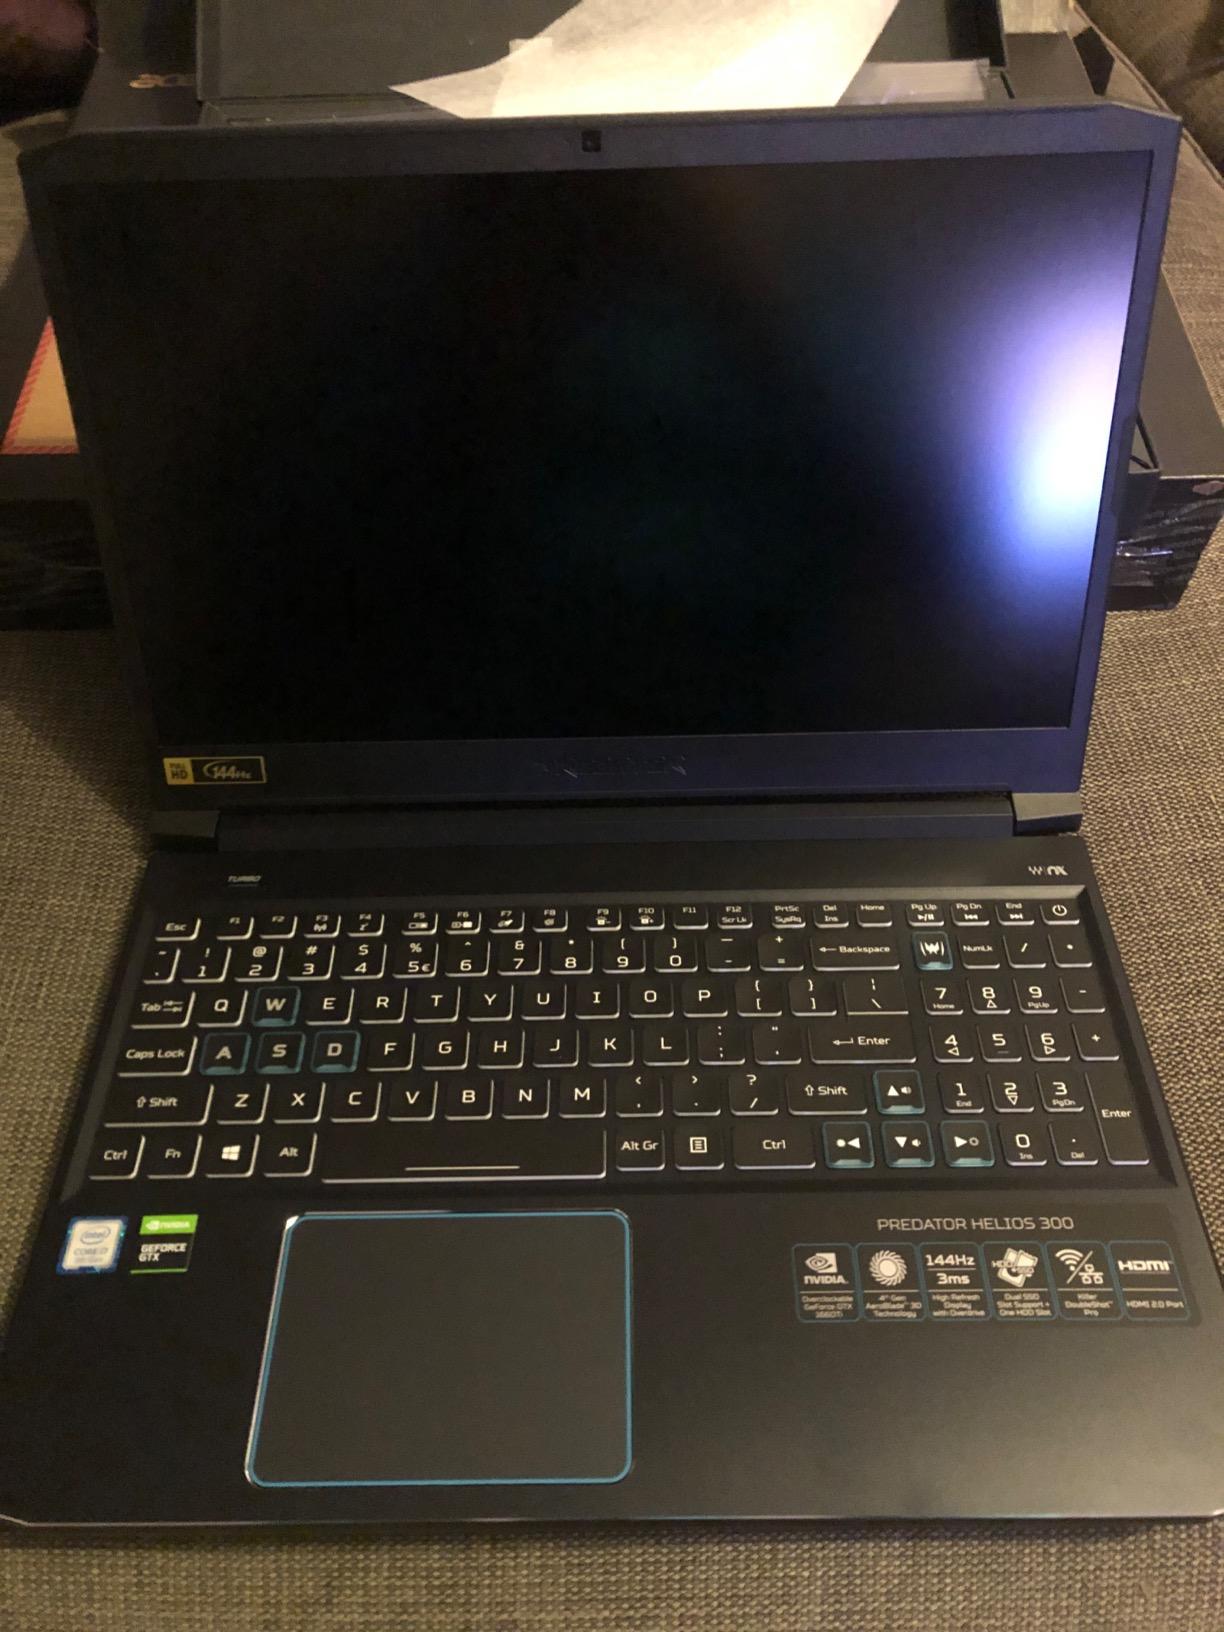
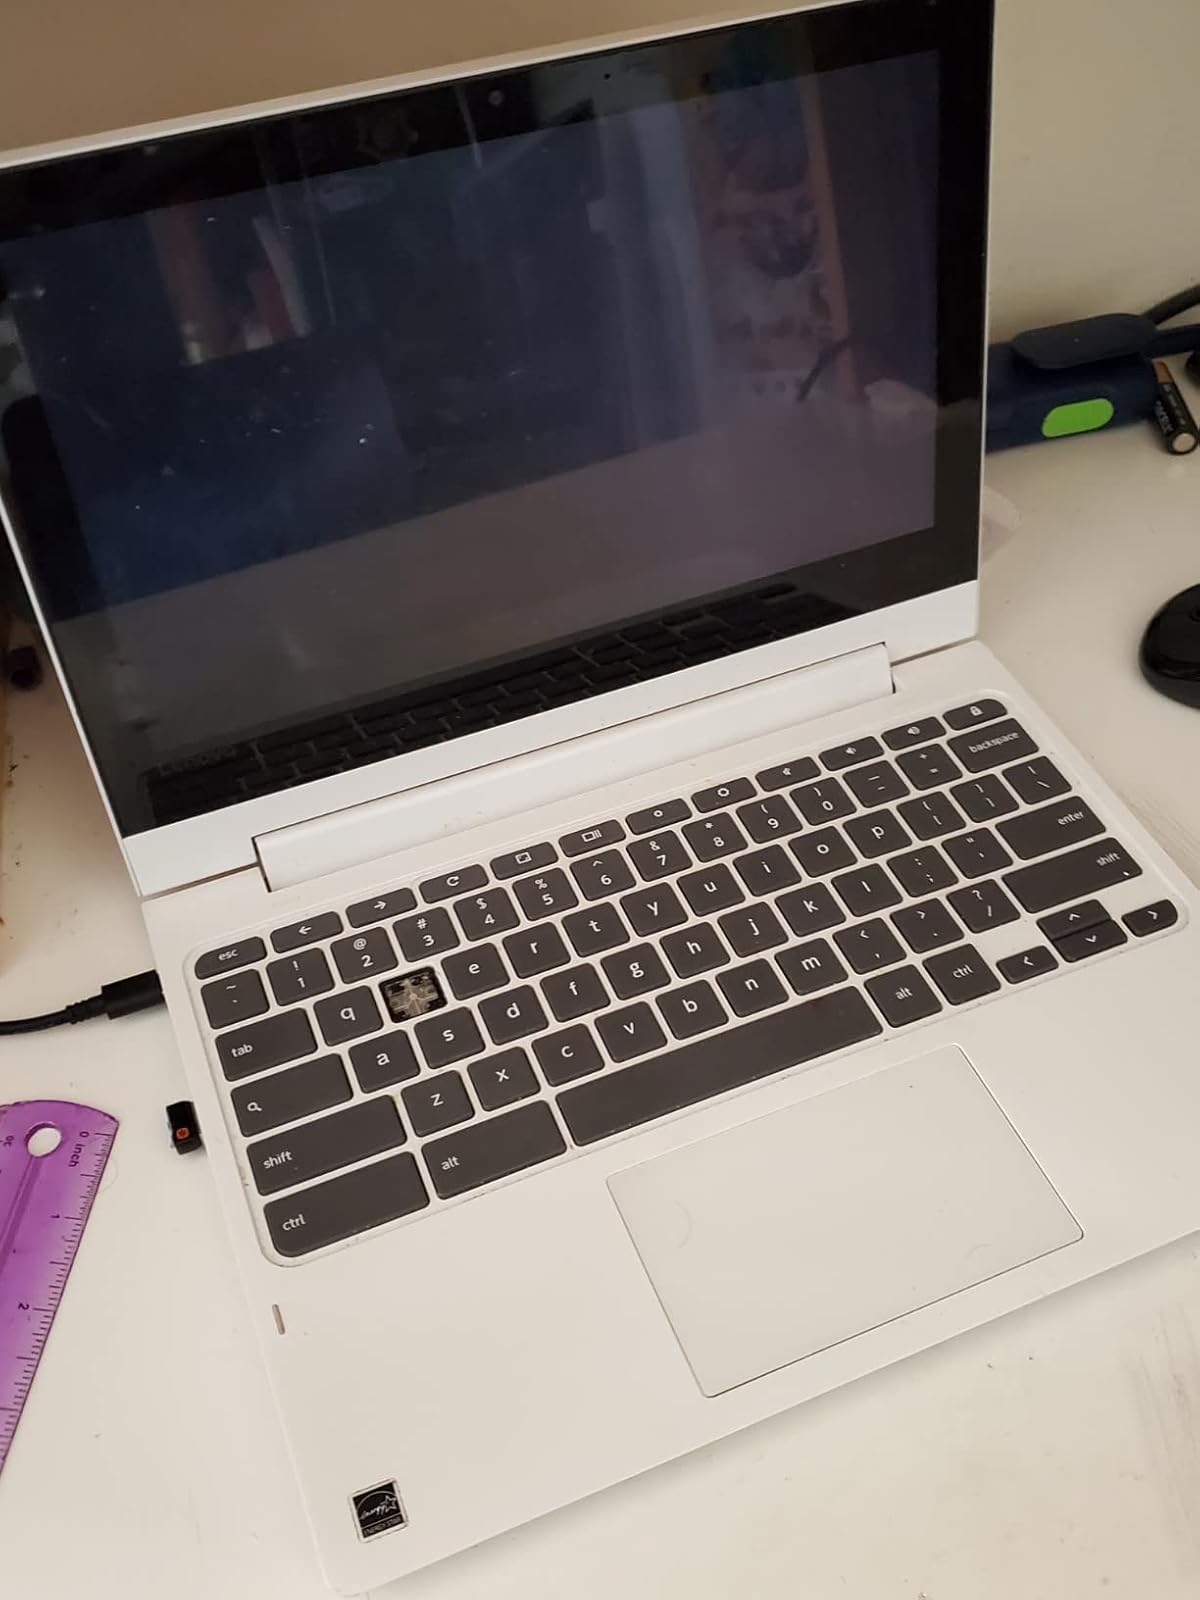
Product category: laptop
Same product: no